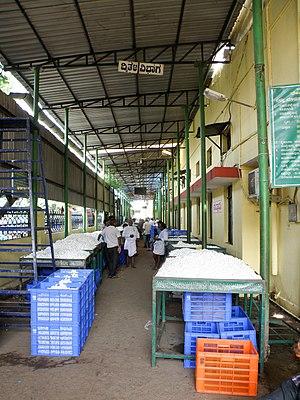
Marché aux cocons de soie à Ramanagar - Karnataka - Inde
Ramanagara est un village de l'État du Karnataka en Inde. Il est situé à l'intérieur de l'enceinte de la ville en ruine de Vijayanâgara, l'ancienne capitale du royaume de Vijayanâgara, dans la vallée de la Tungabhadrâ.